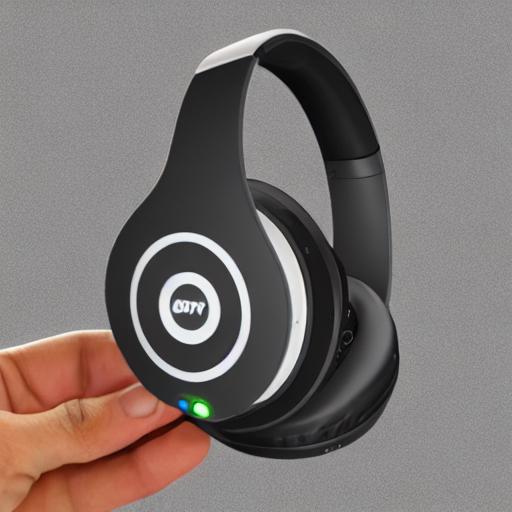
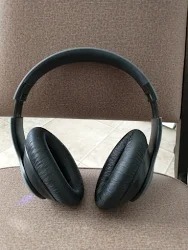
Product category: headphones
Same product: no